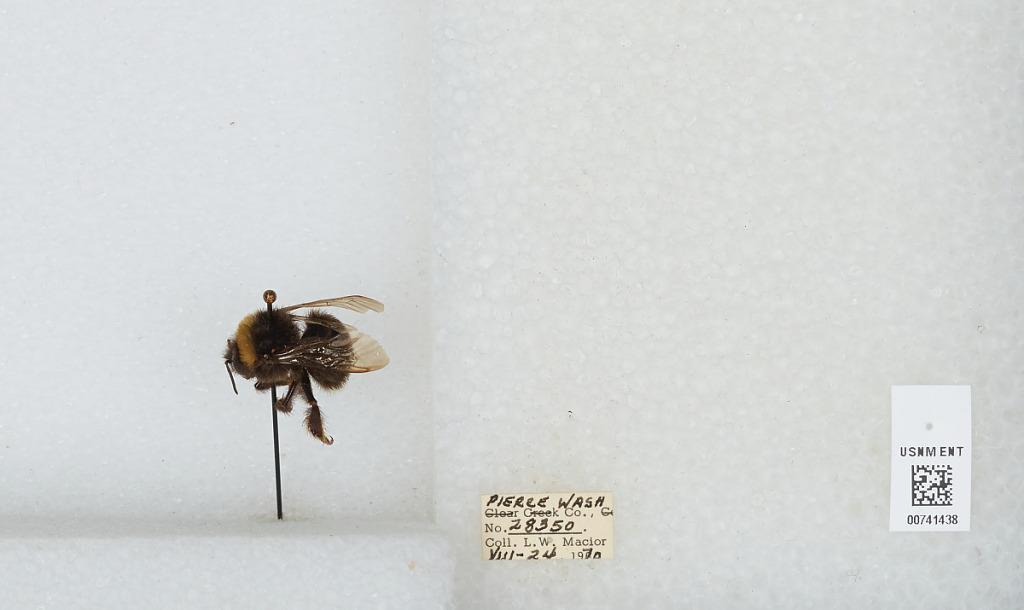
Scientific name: Bombus (Bombus) occidentalis Greene
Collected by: L. Macior
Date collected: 1970-8-24
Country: United States
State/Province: Washington
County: Pierce
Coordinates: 47.05, -122.12